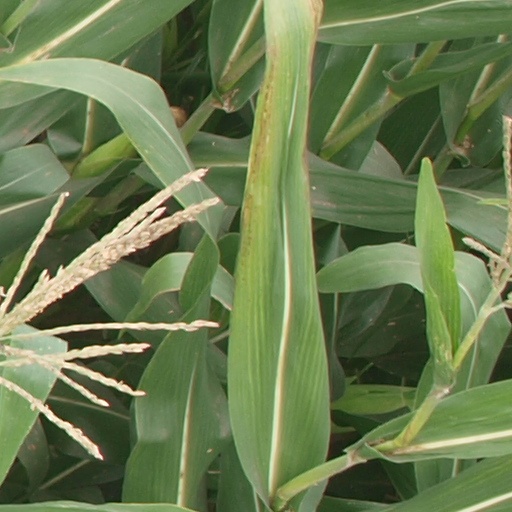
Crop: maize; corn